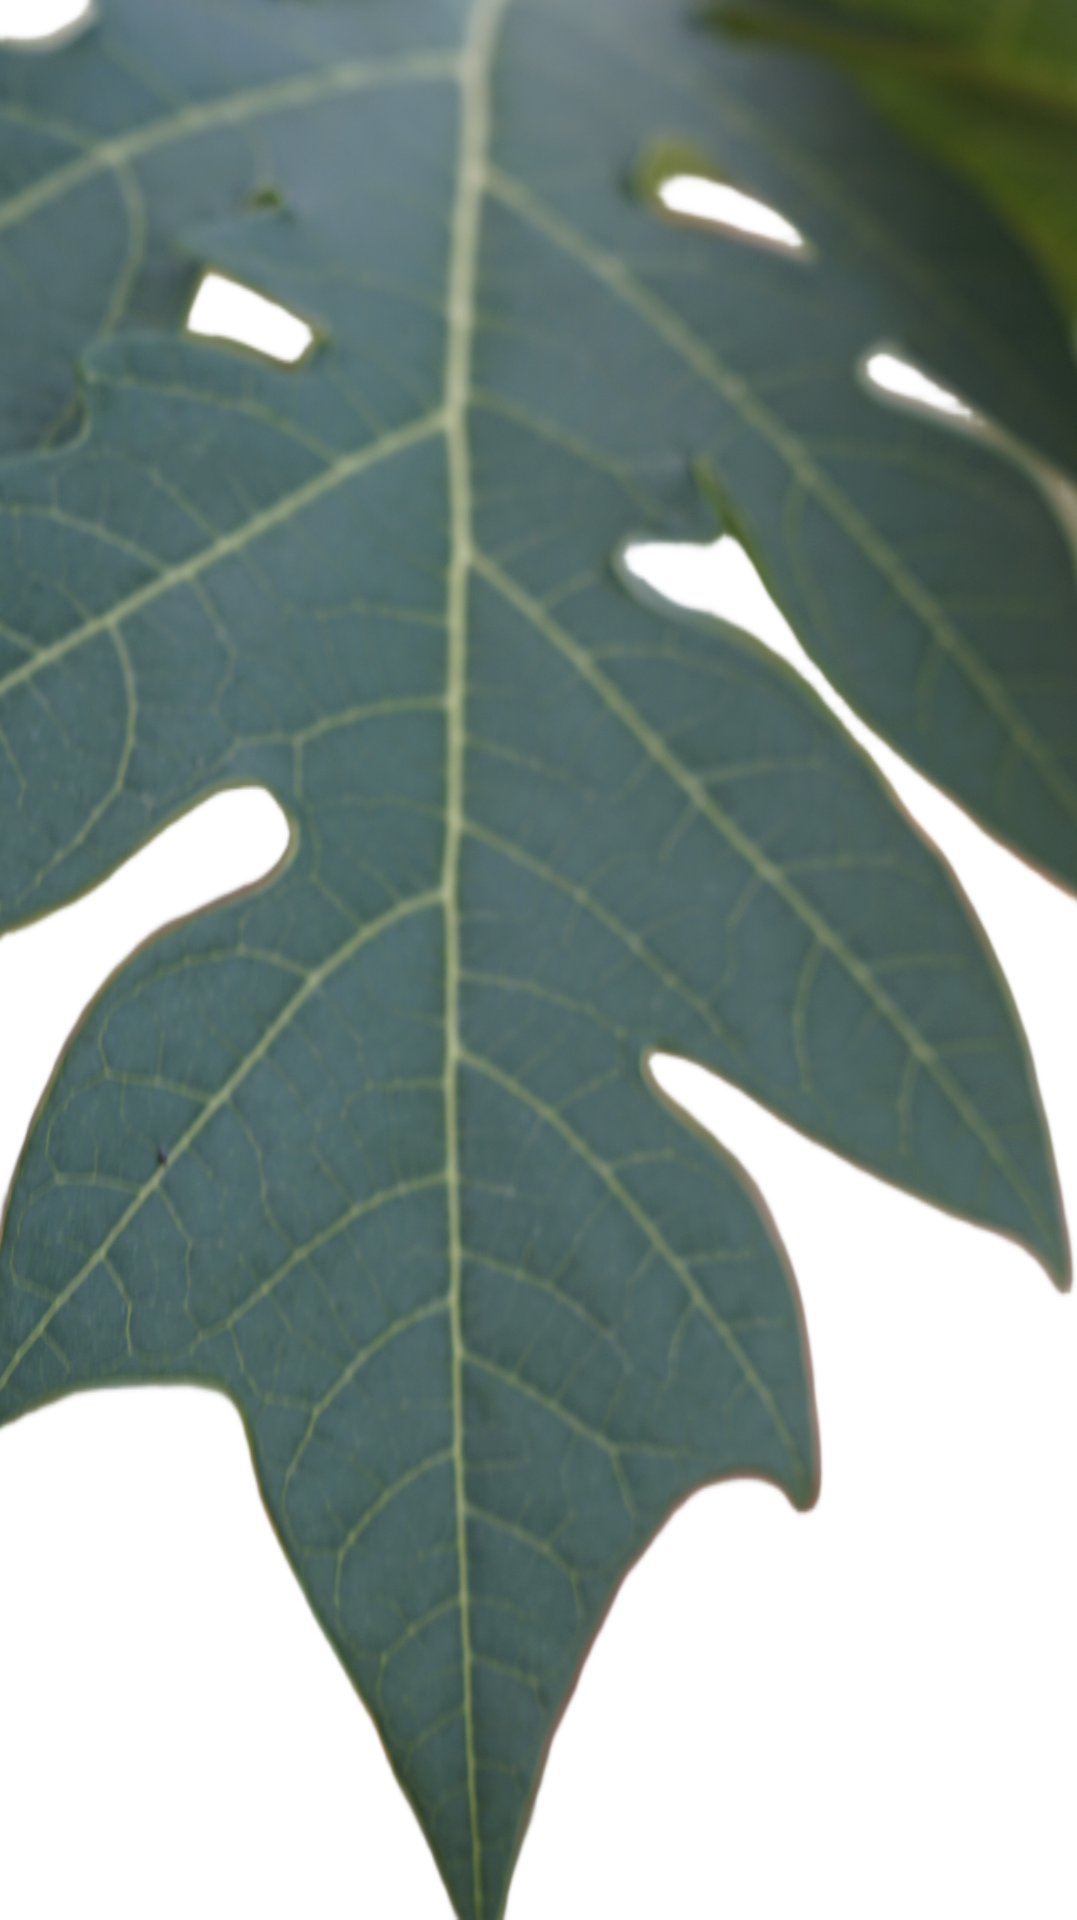
Crop: Papaya
Label: Healthy_leaf